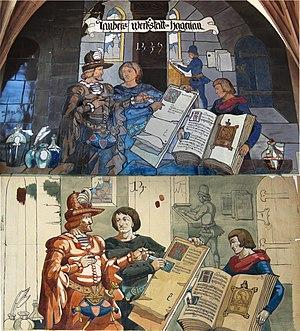
Diebold Lauber a dirigé un des plus prospères ateliers d’écriture et d’enluminure du XVᵉ siècle à Haguenau en Alsace.